Stuttgart-Bad Cannstatt–Nördlingen railway

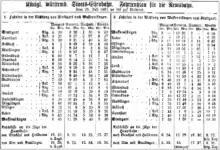
1861 timetable

Thus, on 25 July 1861 the line opened from Cannstatt via Waiblingen, Schorndorf, Gmünd and Aalen to Wasseralfingen. This was the location of the Schwäbische Hüttenwerke, then a major state steelworks. This steelworks delivered all of its steel that was moved by rail via the Rems line until the mid-1860s. The fastest regular service at the time ran between Wasseralfingen and Stuttgart in 2 hours, 55 minutes.